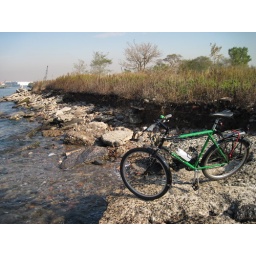
If you zoom in all the way you will notice the white box at the upper left is a toys r us